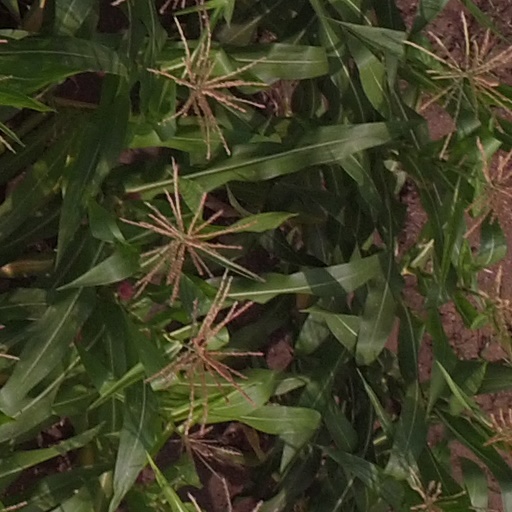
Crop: maize; corn